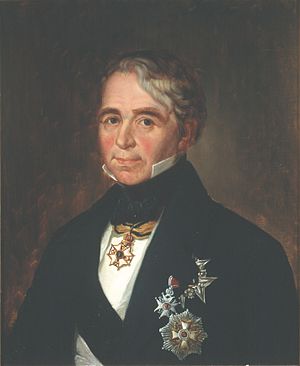
Valentin Sibbern
Valentin Christian Wilhelm Sibbern var en norsk minister, far til Carl og Georg Sibbern.